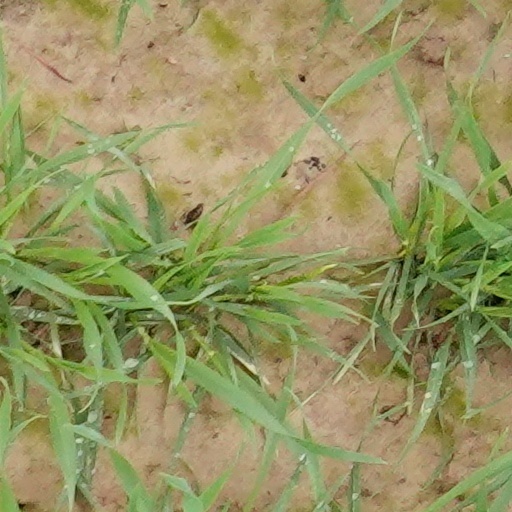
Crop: wheat